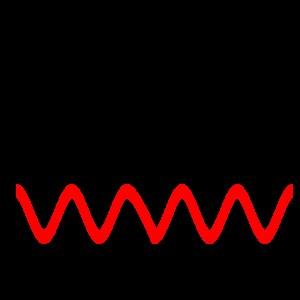
Une faute d'orthographe est un manquement aux normes qui règlent la façon d'écrire un mot dans une langue.